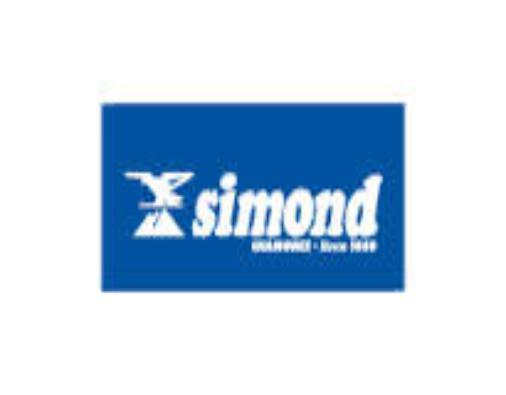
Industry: Clothes